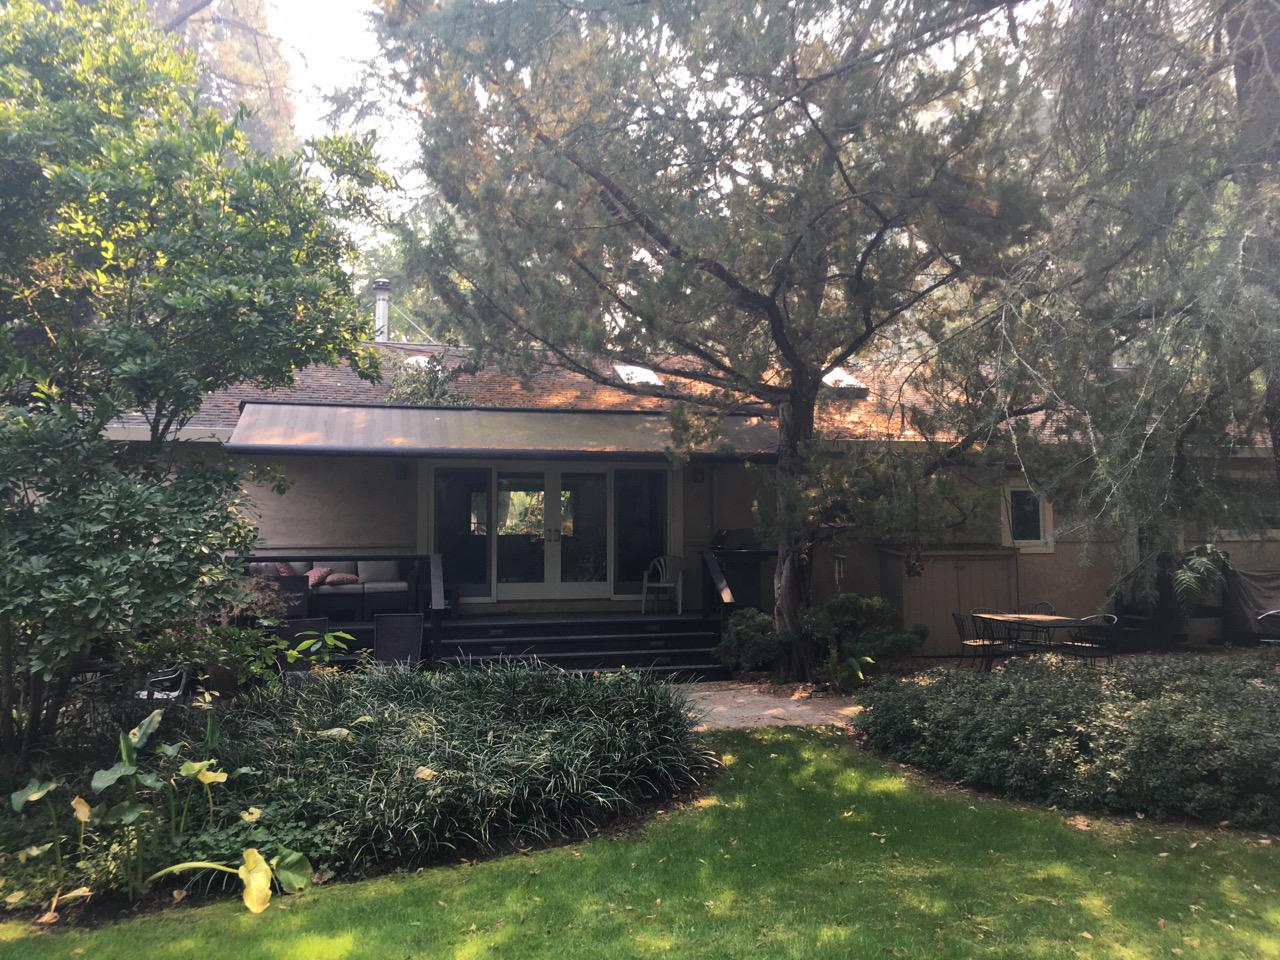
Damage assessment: no_damage